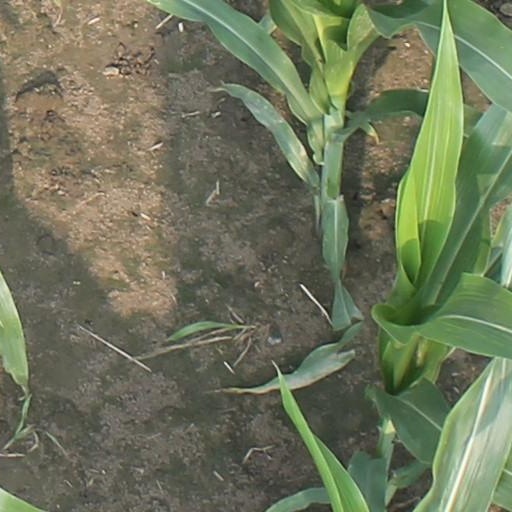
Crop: maize; corn